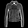
Label: Coat